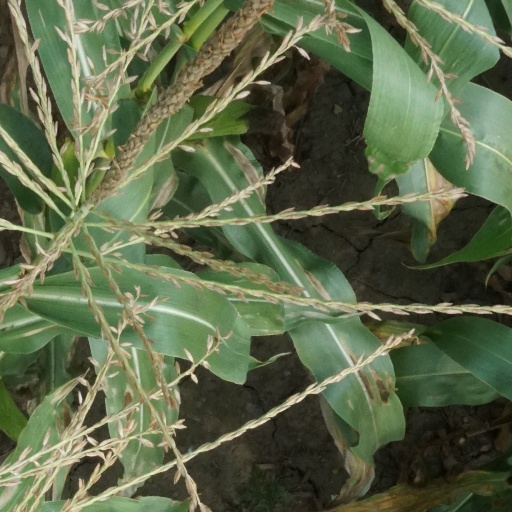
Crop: maize; corn